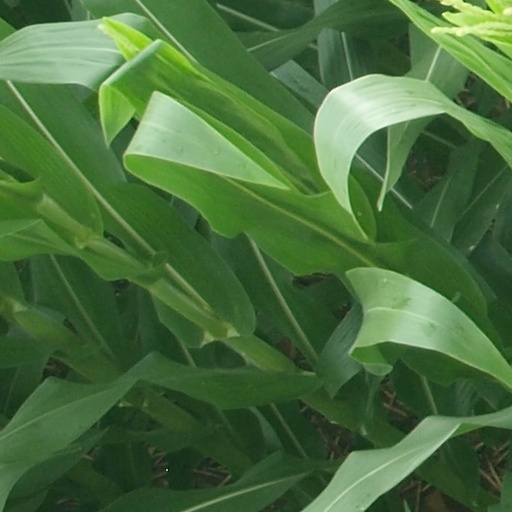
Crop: maize; corn